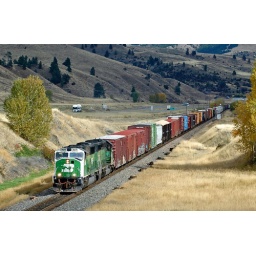
Back in 2005 a nice all green lash-up leadsBNSF train MLAUPAS1-03A at Jens Montana M.P.61 MRL's 3Rd Sub